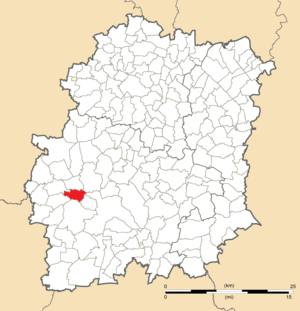
Carte de position de Boutervilliers en Essonne (91)
Boutervilliers est une commune française située à cinquante kilomètres au sud-ouest de Paris dans le département de l'Essonne en région Île-de-France.